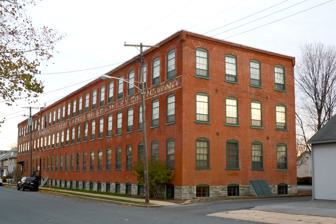
Building: Landis Shoe Company Building
Country: United States of America
Year built: 1911
United States historic place Landis Shoe Company Building U.S. National Register of Historic Places Landis Shoe Company Building, November 2011 Show map of Pennsylvania Show map of the United States Location N. Chestnut and E. Broad Sts., Palmyra, Pennsylvania Coordinates 40°18′37″N 76°35′50″W / 40.31028°N 76.59722°W / 40.31028; -76.59722 Area 1 acre (0.40 ha) Built 1905-1906, 1911 NRHP reference No. 80003550 Added to NRHP August 29, 1980 Landis Shoe Company Building is a historic factory building located at Palmyra , Lebanon County, Pennsylvania . It was built in 1905-1906 and expanded in 1911, and is a three-story, brick building on a stone foundation.  It is 26 bays wide by 4 bays deep. It was added to the National Register of Historic Places in 1980. See also Hoyt Shoe Factory :  NRHP-listed shoe factory in Manchester, New Hampshire Kimball Brothers Shoe Factory : NRHP-listed shoe factory in Manchester, New Hampshire References